King's Cross, London

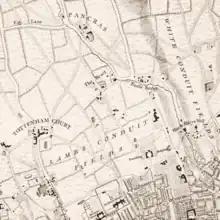
The countryside north of Bloomsbury and Holborn, with the hamlets of St Pancras and Battle Bridge, on John Rocque's map of London (1746)

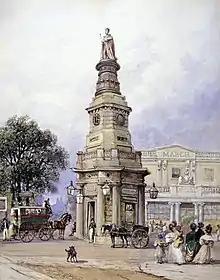
The 19th century monument to George IV, since demolished, that gave the area its name

The Rocque map of 1746 shows the area as entirely undeveloped; however, the opening of the new Euston Road (originally "New Road") in 1756 opened the area up for development. The current name has its origin in a monument to King George IV which stood from 1830 to 1845 at "the king's crossroads" where New Road (later Euston Road), Gray's Inn Road, and Pentonville Road met. The monument was high and topped by an statue of the king; it was described by Walter Thornbury as "a ridiculous octagonal structure crowned by an absurd statue". The statue itself, which cost no more than £25, was constructed of bricks and mortar, and finished in a manner that gave it the appearance of stone "at least to the eyes of common spectators". The architect was Stephen Geary, who exhibited a model of "the Kings Cross" at the Royal Academy in 1830. The upper storey was used as a camera obscura while the base housed first a police station, and later a public house. The unpopular building was demolished in 1845, though the area kept the name of King's Cross. A structure in the form of a lighthouse was built on top of a building almost on the site about 30 years later. Known locally as the "Lighthouse Building", the structure was popularly thought to be an advertisement for Netten's Oyster Bar on the ground floor, but this seems not to be true. It is a grade II listed building.